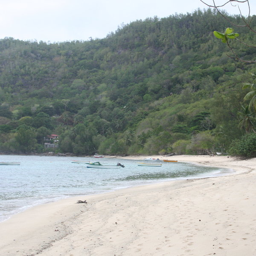
or you can just go for a walk along the beach .